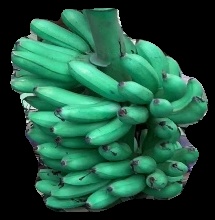
Variety: rasbale
Grade: grade1